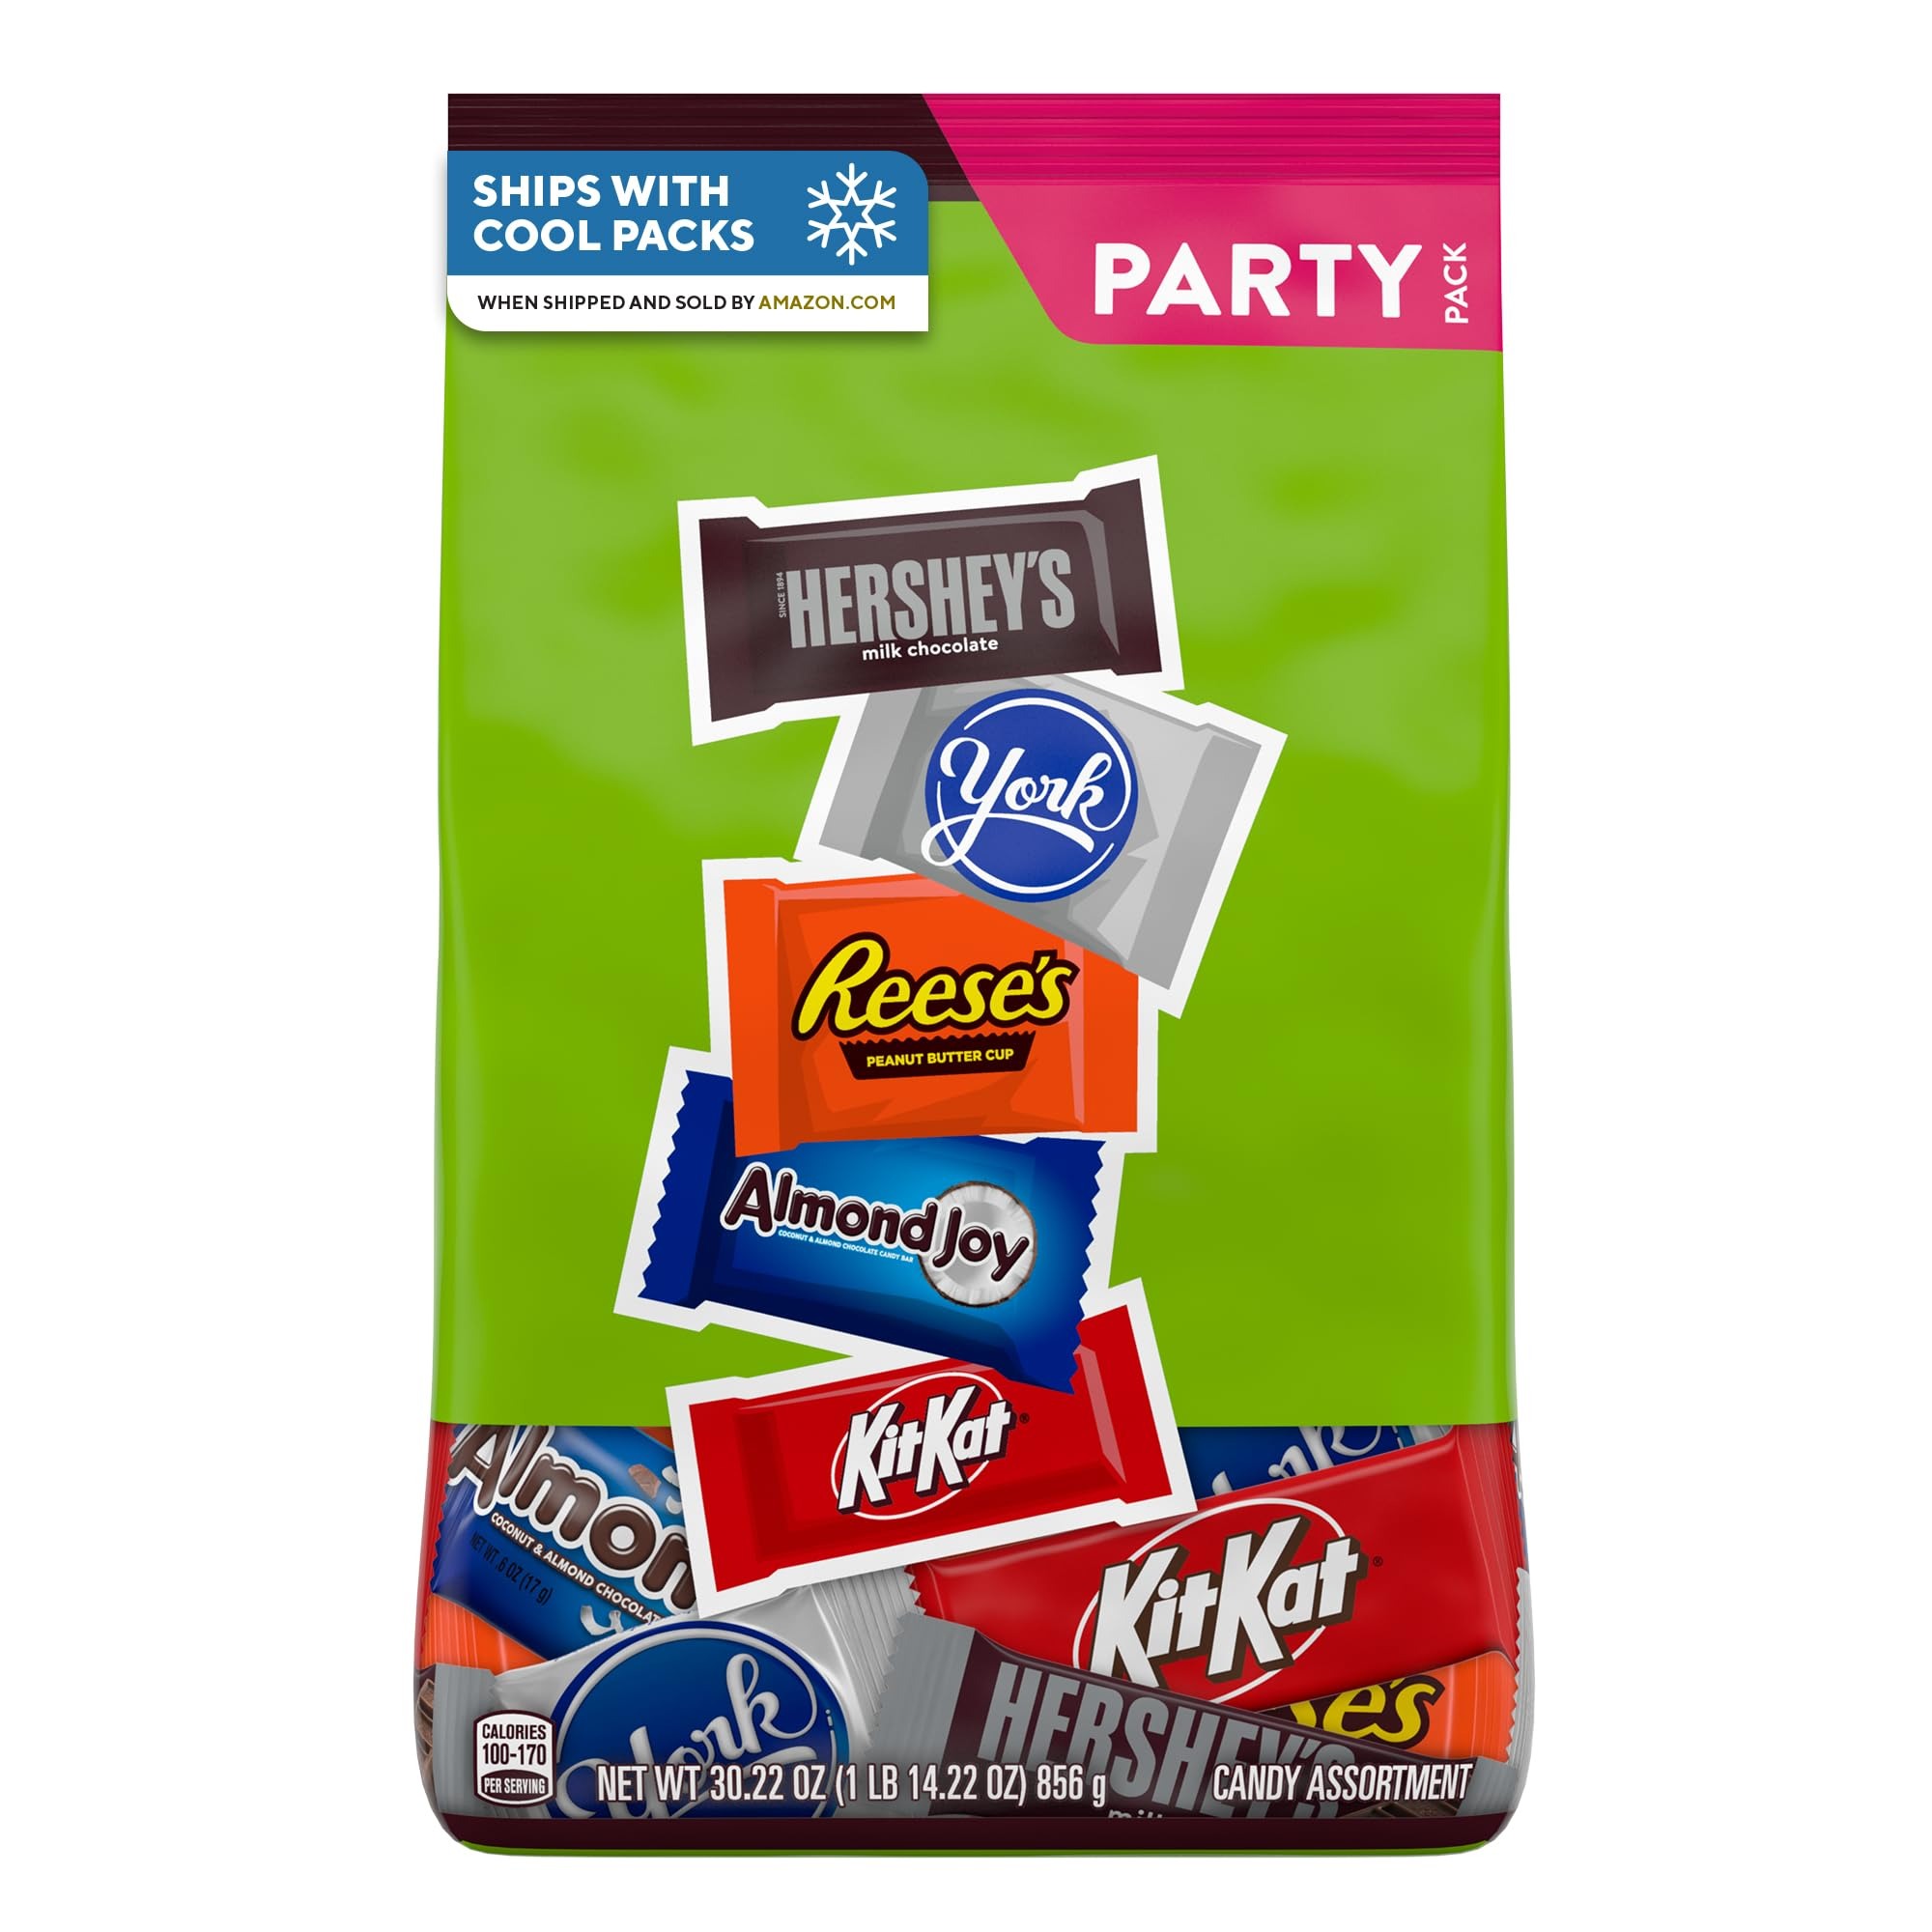
Item Name: Hershey Assorted Chocolate Flavored Candy Party Pack, 30.22 oz
Bullet Point 1: Contains one (1) 30.22-ounce bulk party pack of Hershey Assorted Chocolate Snack Size Candy
Bullet Point 2: Mixture of assorted candy treats to satisfy everyone's sweet taste buds during family get togethers, tailgates, movie nights, campfires and fundraising events
Bullet Point 3: Kosher bulk candy bars individually wrapped to keep each delicious ingredient at optimal freshness for snack time
Bullet Point 4: Use this chocolate candy variety pack for graduations, back to school preparation, anniversary dates, concessions and birthday parties
Bullet Point 5: Enjoy these Christmas, Easter, Valentine's Day and Halloween candy chocolates full of peanut butter, chocolate candy, wafer, coconut and peppermint flavors in this snack size assortment that suits everyone's taste buds
Value: 30.22
Unit: Ounce

Price: 15.315